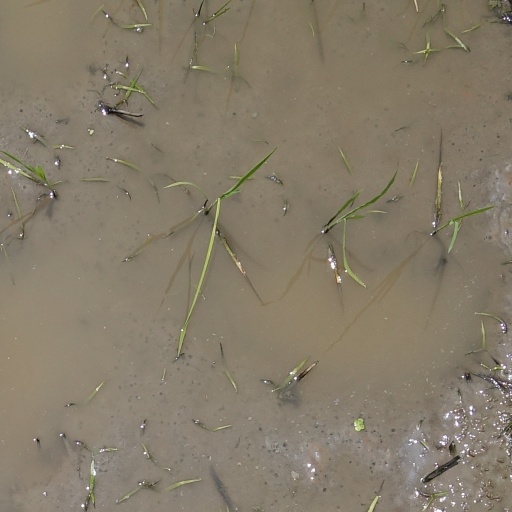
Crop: rice